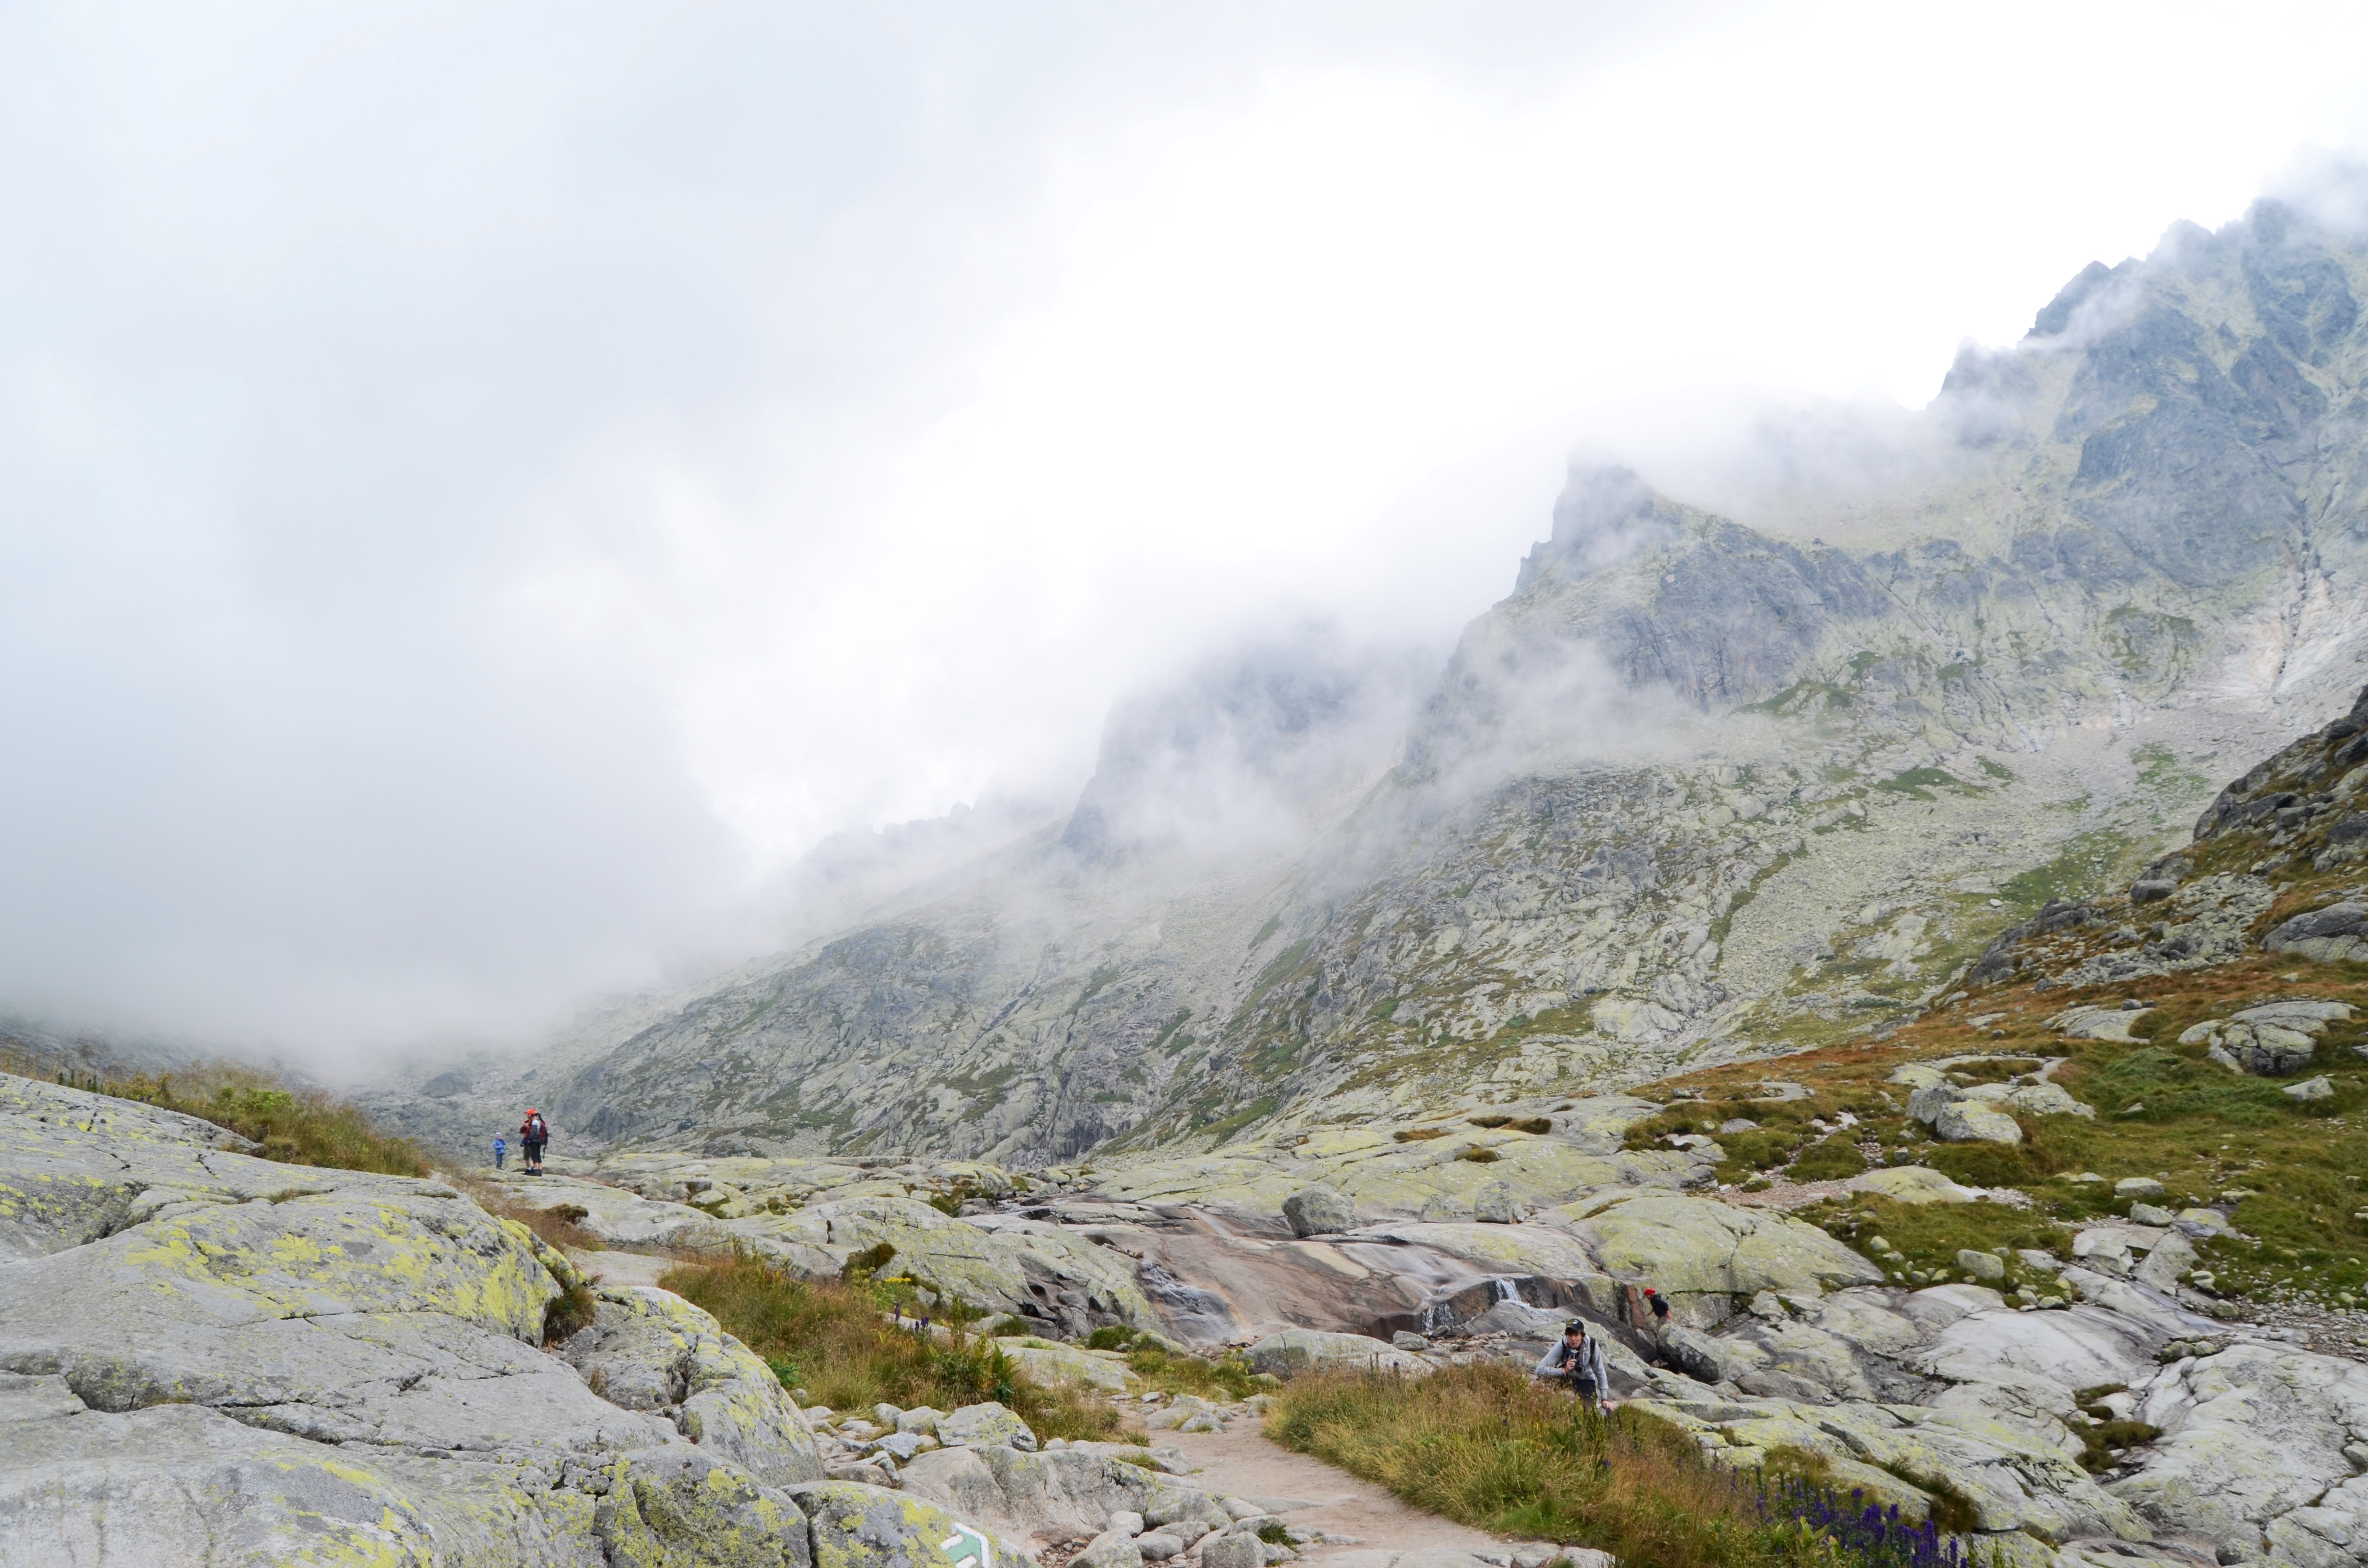
landscape, rock, wilderness, walking, mountain, snow, cloud, fog, hiking, hill, adventure, valley, mountain range, moss, ridge, geology, alps, plateau, fell, loch, landform, mountain pass, geographical feature, atmospheric phenomenon, mountainous landforms